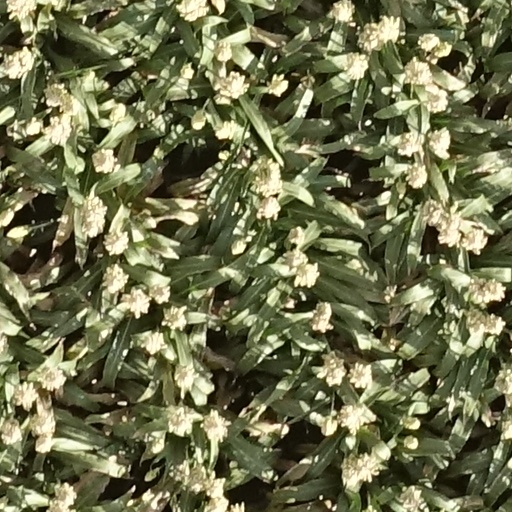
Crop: sorghum